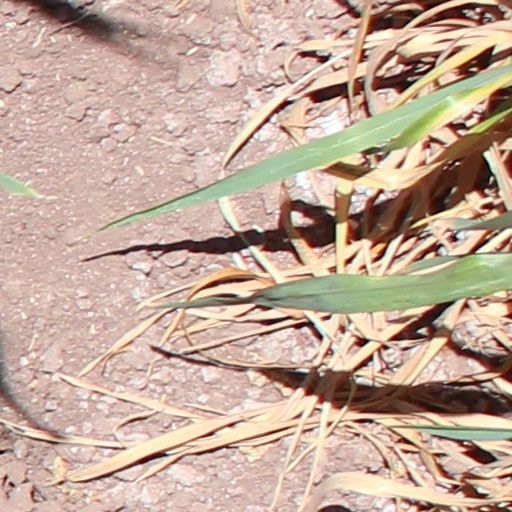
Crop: wheat